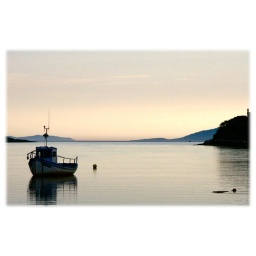
Little boat on the water in Clew Bay.